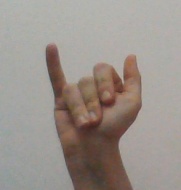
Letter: ya